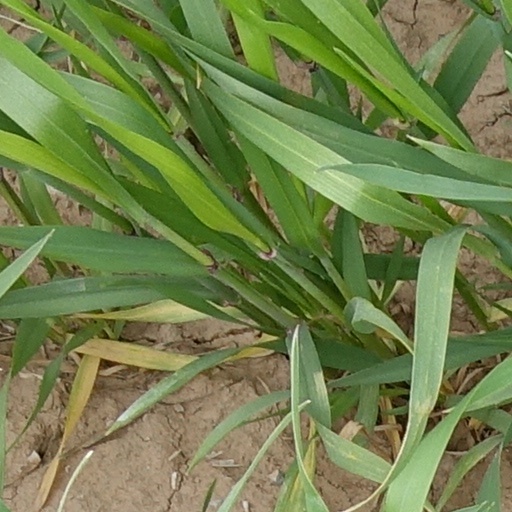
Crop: wheat